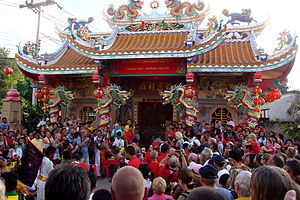
Koh Samui / Lokal kultur / Lokale højtider
Nytår ved det kinesiske tempel i Maenam
Koh Samui er med sine 228,7 km² den næststørste ø i Thailand, efter Phuket. Koh Samui og hendes 80 søstre, som er de mange andre øer i marineparken ud for Bandon Bay, hører til provinsen Surat Thani. Koh Samui ligger cirka 35 kilometer nordøst for Surat Thani by og omtrent 700 km syd for Bangkok. Øen er omkring 25 km bred. Øens befolkning udgør ca. 50.000 fastboende, men den besøges hvert år af omkring to millioner turister, for 2016 opgjort til 1,9 mio. udenlandske turister. Samui, som den blot kaldes blandt de lokale, er kendetegnet ved natur, strande og kokosnødde plantager. Ved de omkringliggende øer er der gode muligheder for sportsdykning.